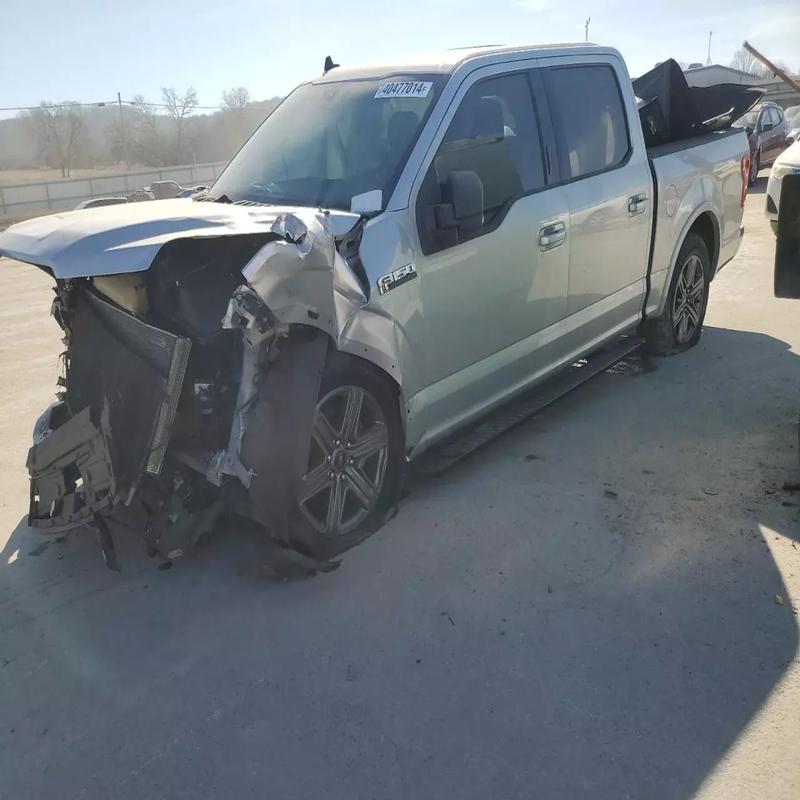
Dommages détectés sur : plaque d'immatriculation avant, pare-choc avant, feu avant droit, feu avant gauche, capot, aile avant droite, aile avant gauche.
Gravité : majeur